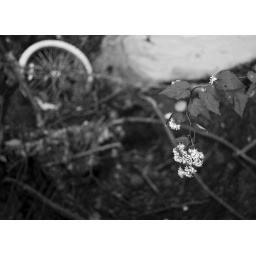
A little water tunnel in the woods. Garbage heap and dirty water below, grass and flowers above. Hopefully nature prevails.